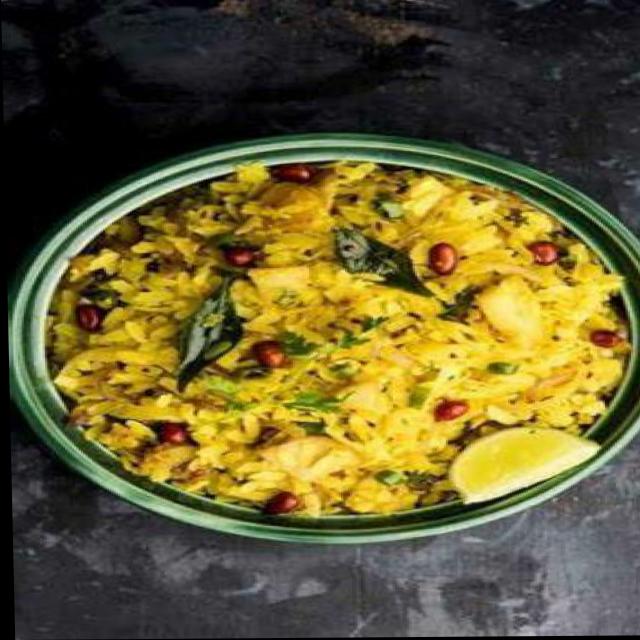
Dish: poha